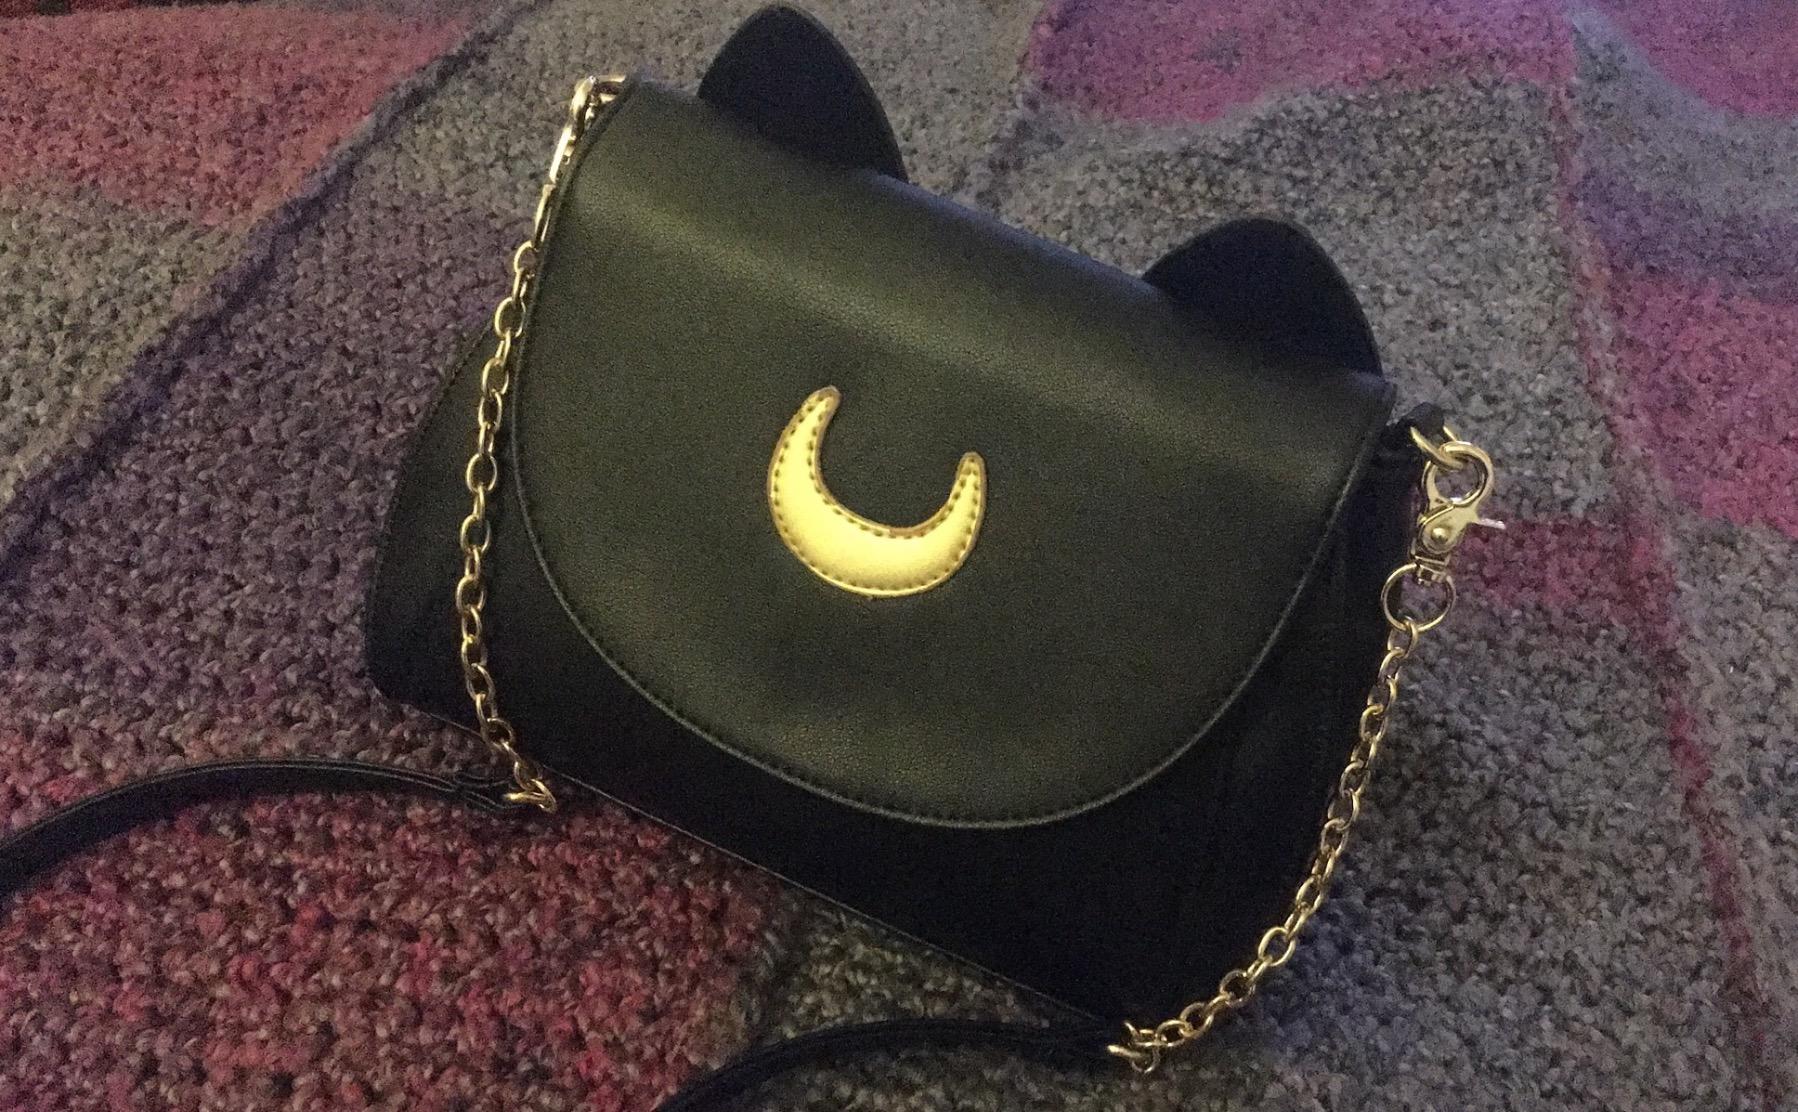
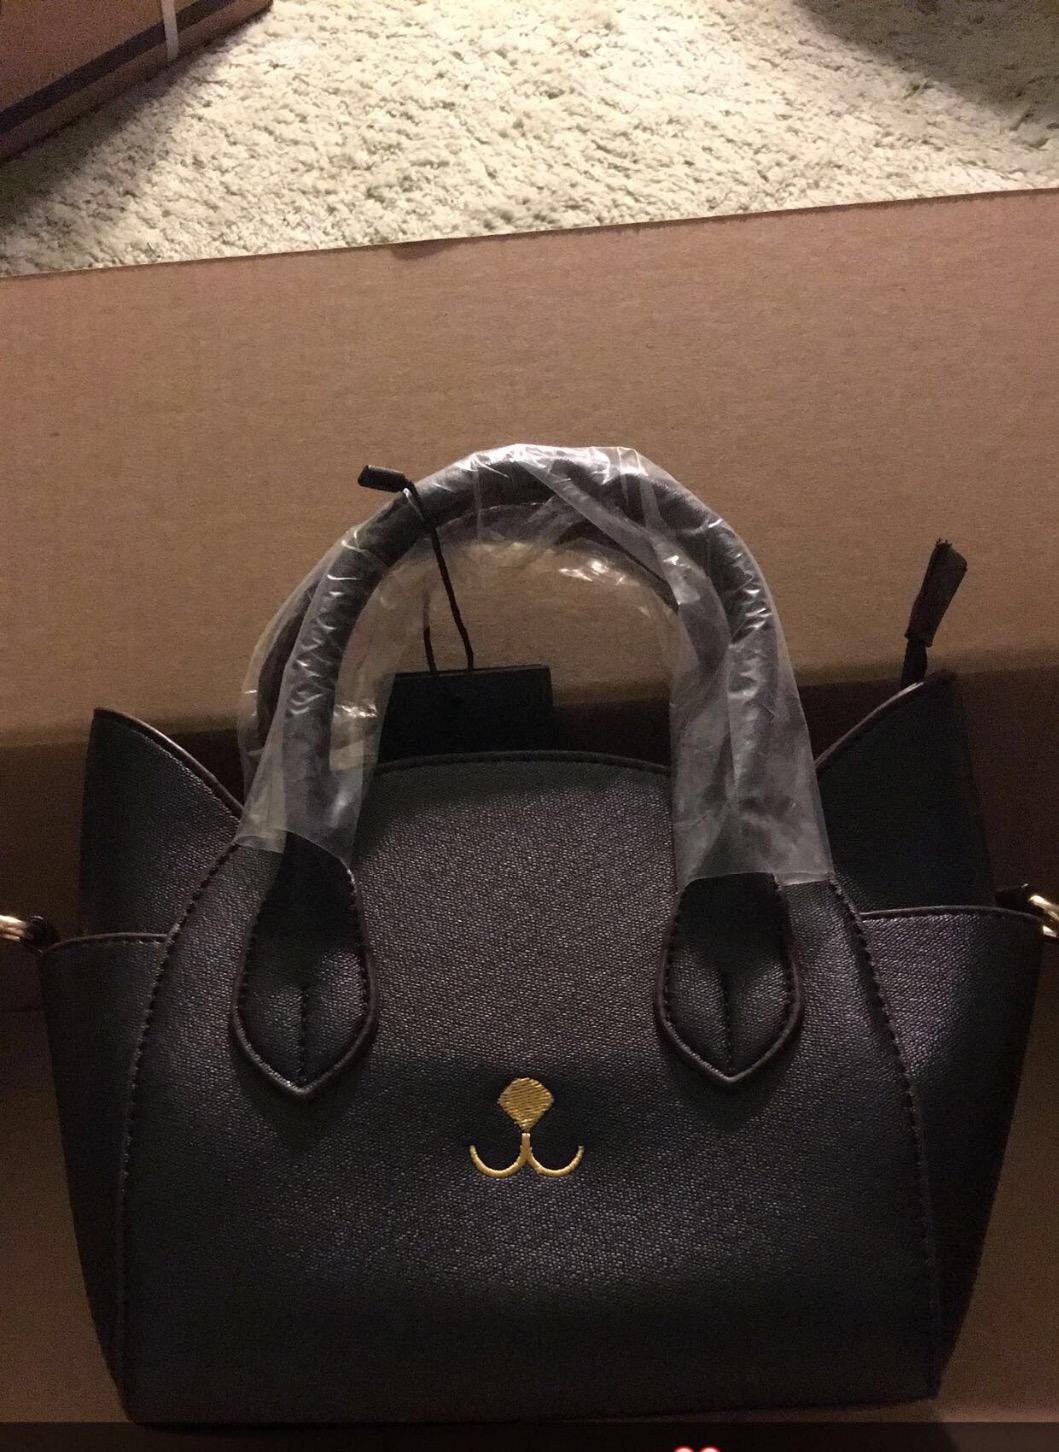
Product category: accessories_handbag
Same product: no